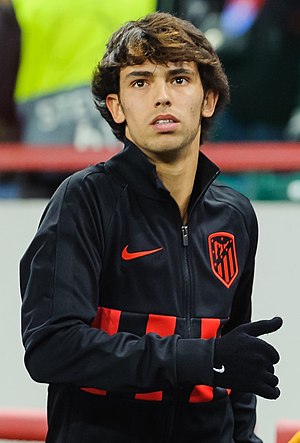
João Félix
1. oktober 2019
João Félix Sequeira, er en portugisisk fodboldspiller, der fra år 2019 spiller for Atlético Madrid i Spaniens La Liga.